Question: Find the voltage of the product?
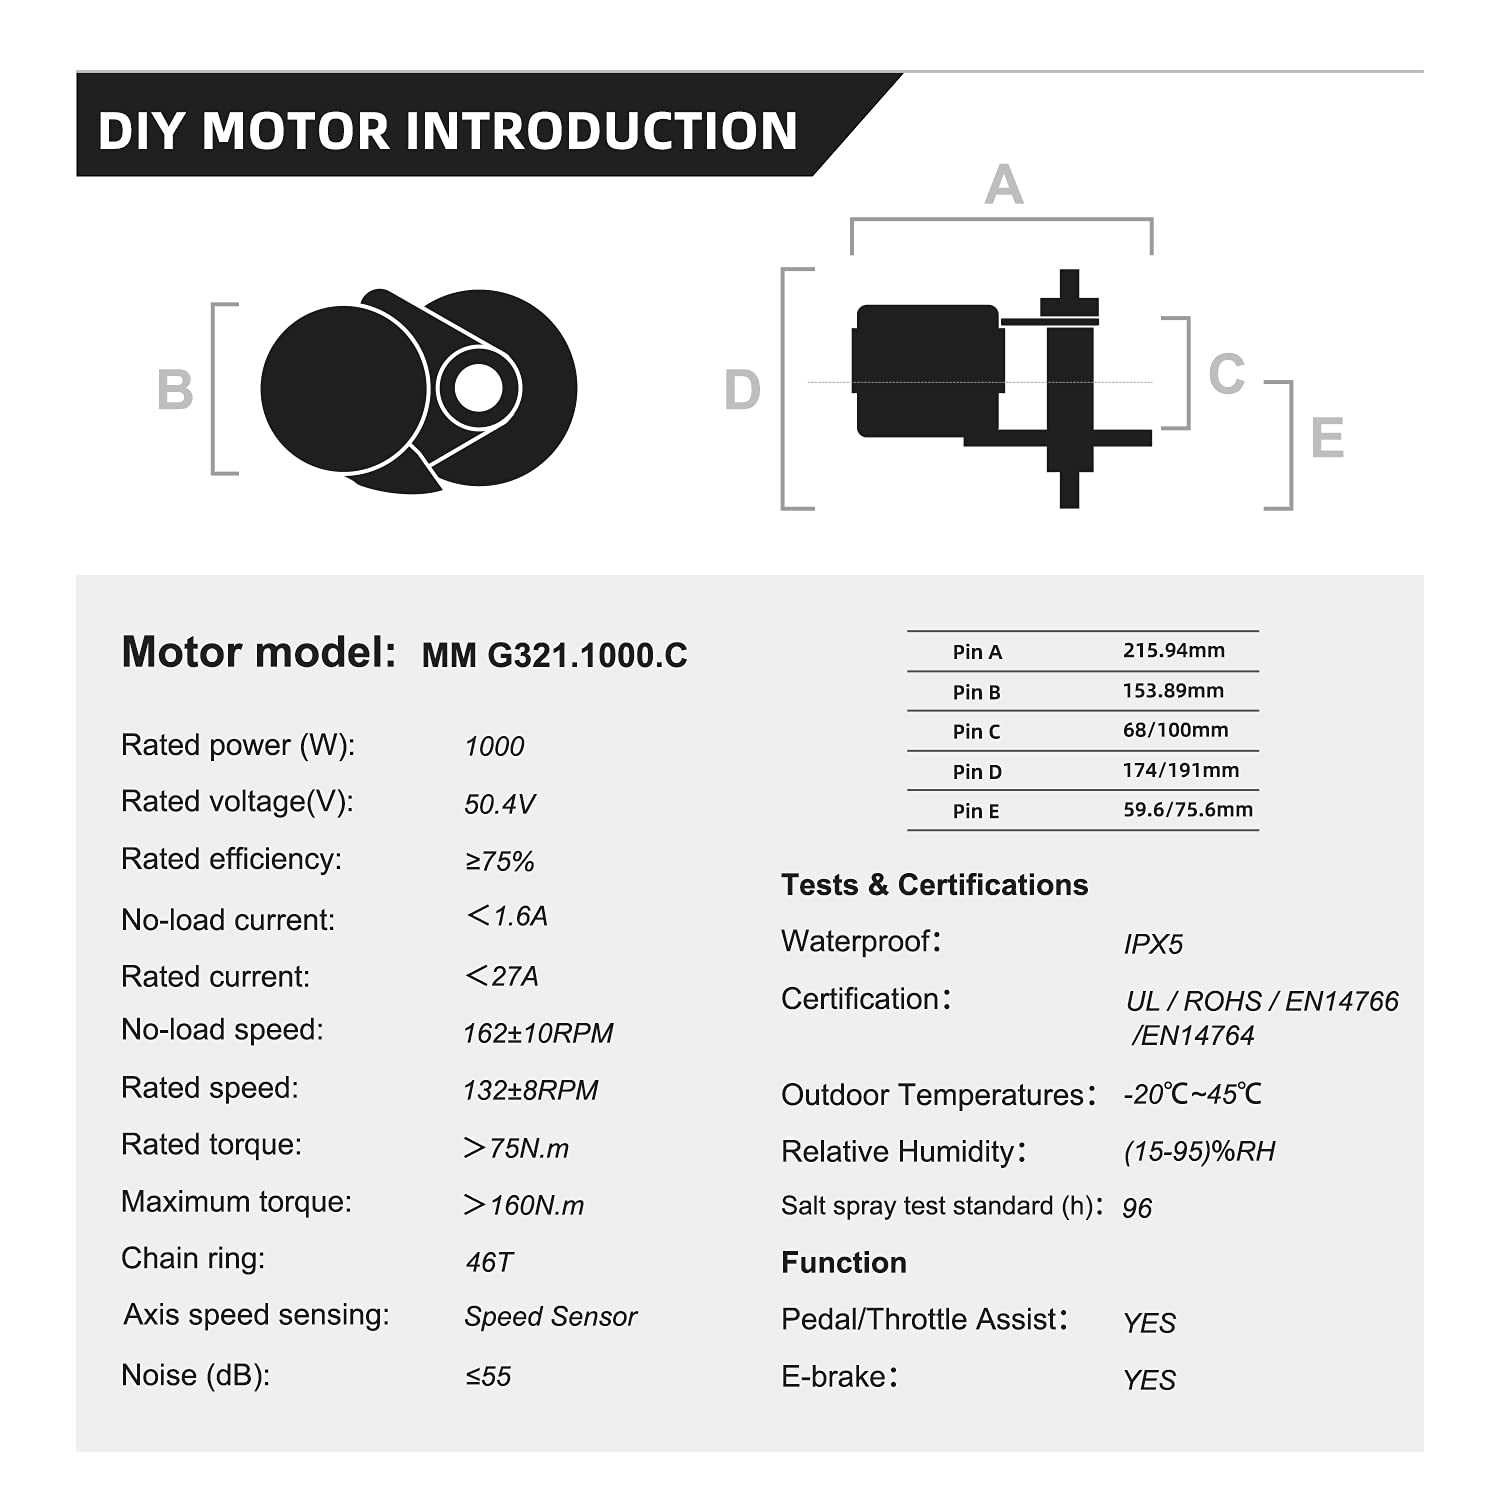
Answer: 50.4 volt